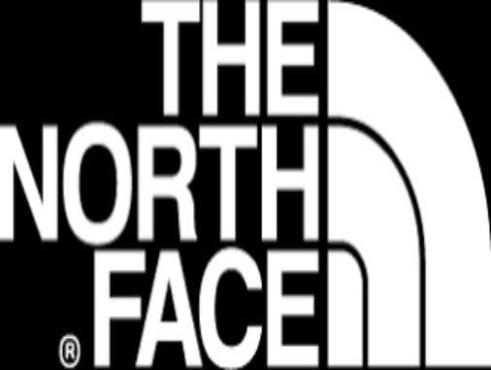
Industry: Clothes